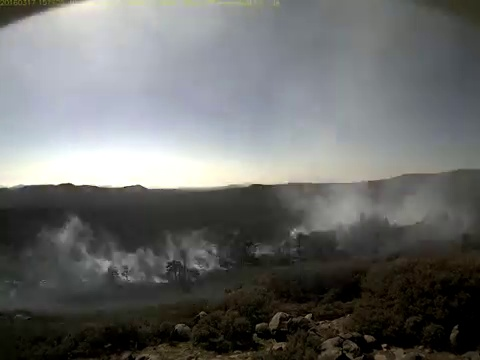
Fire: no
Smoke: yes